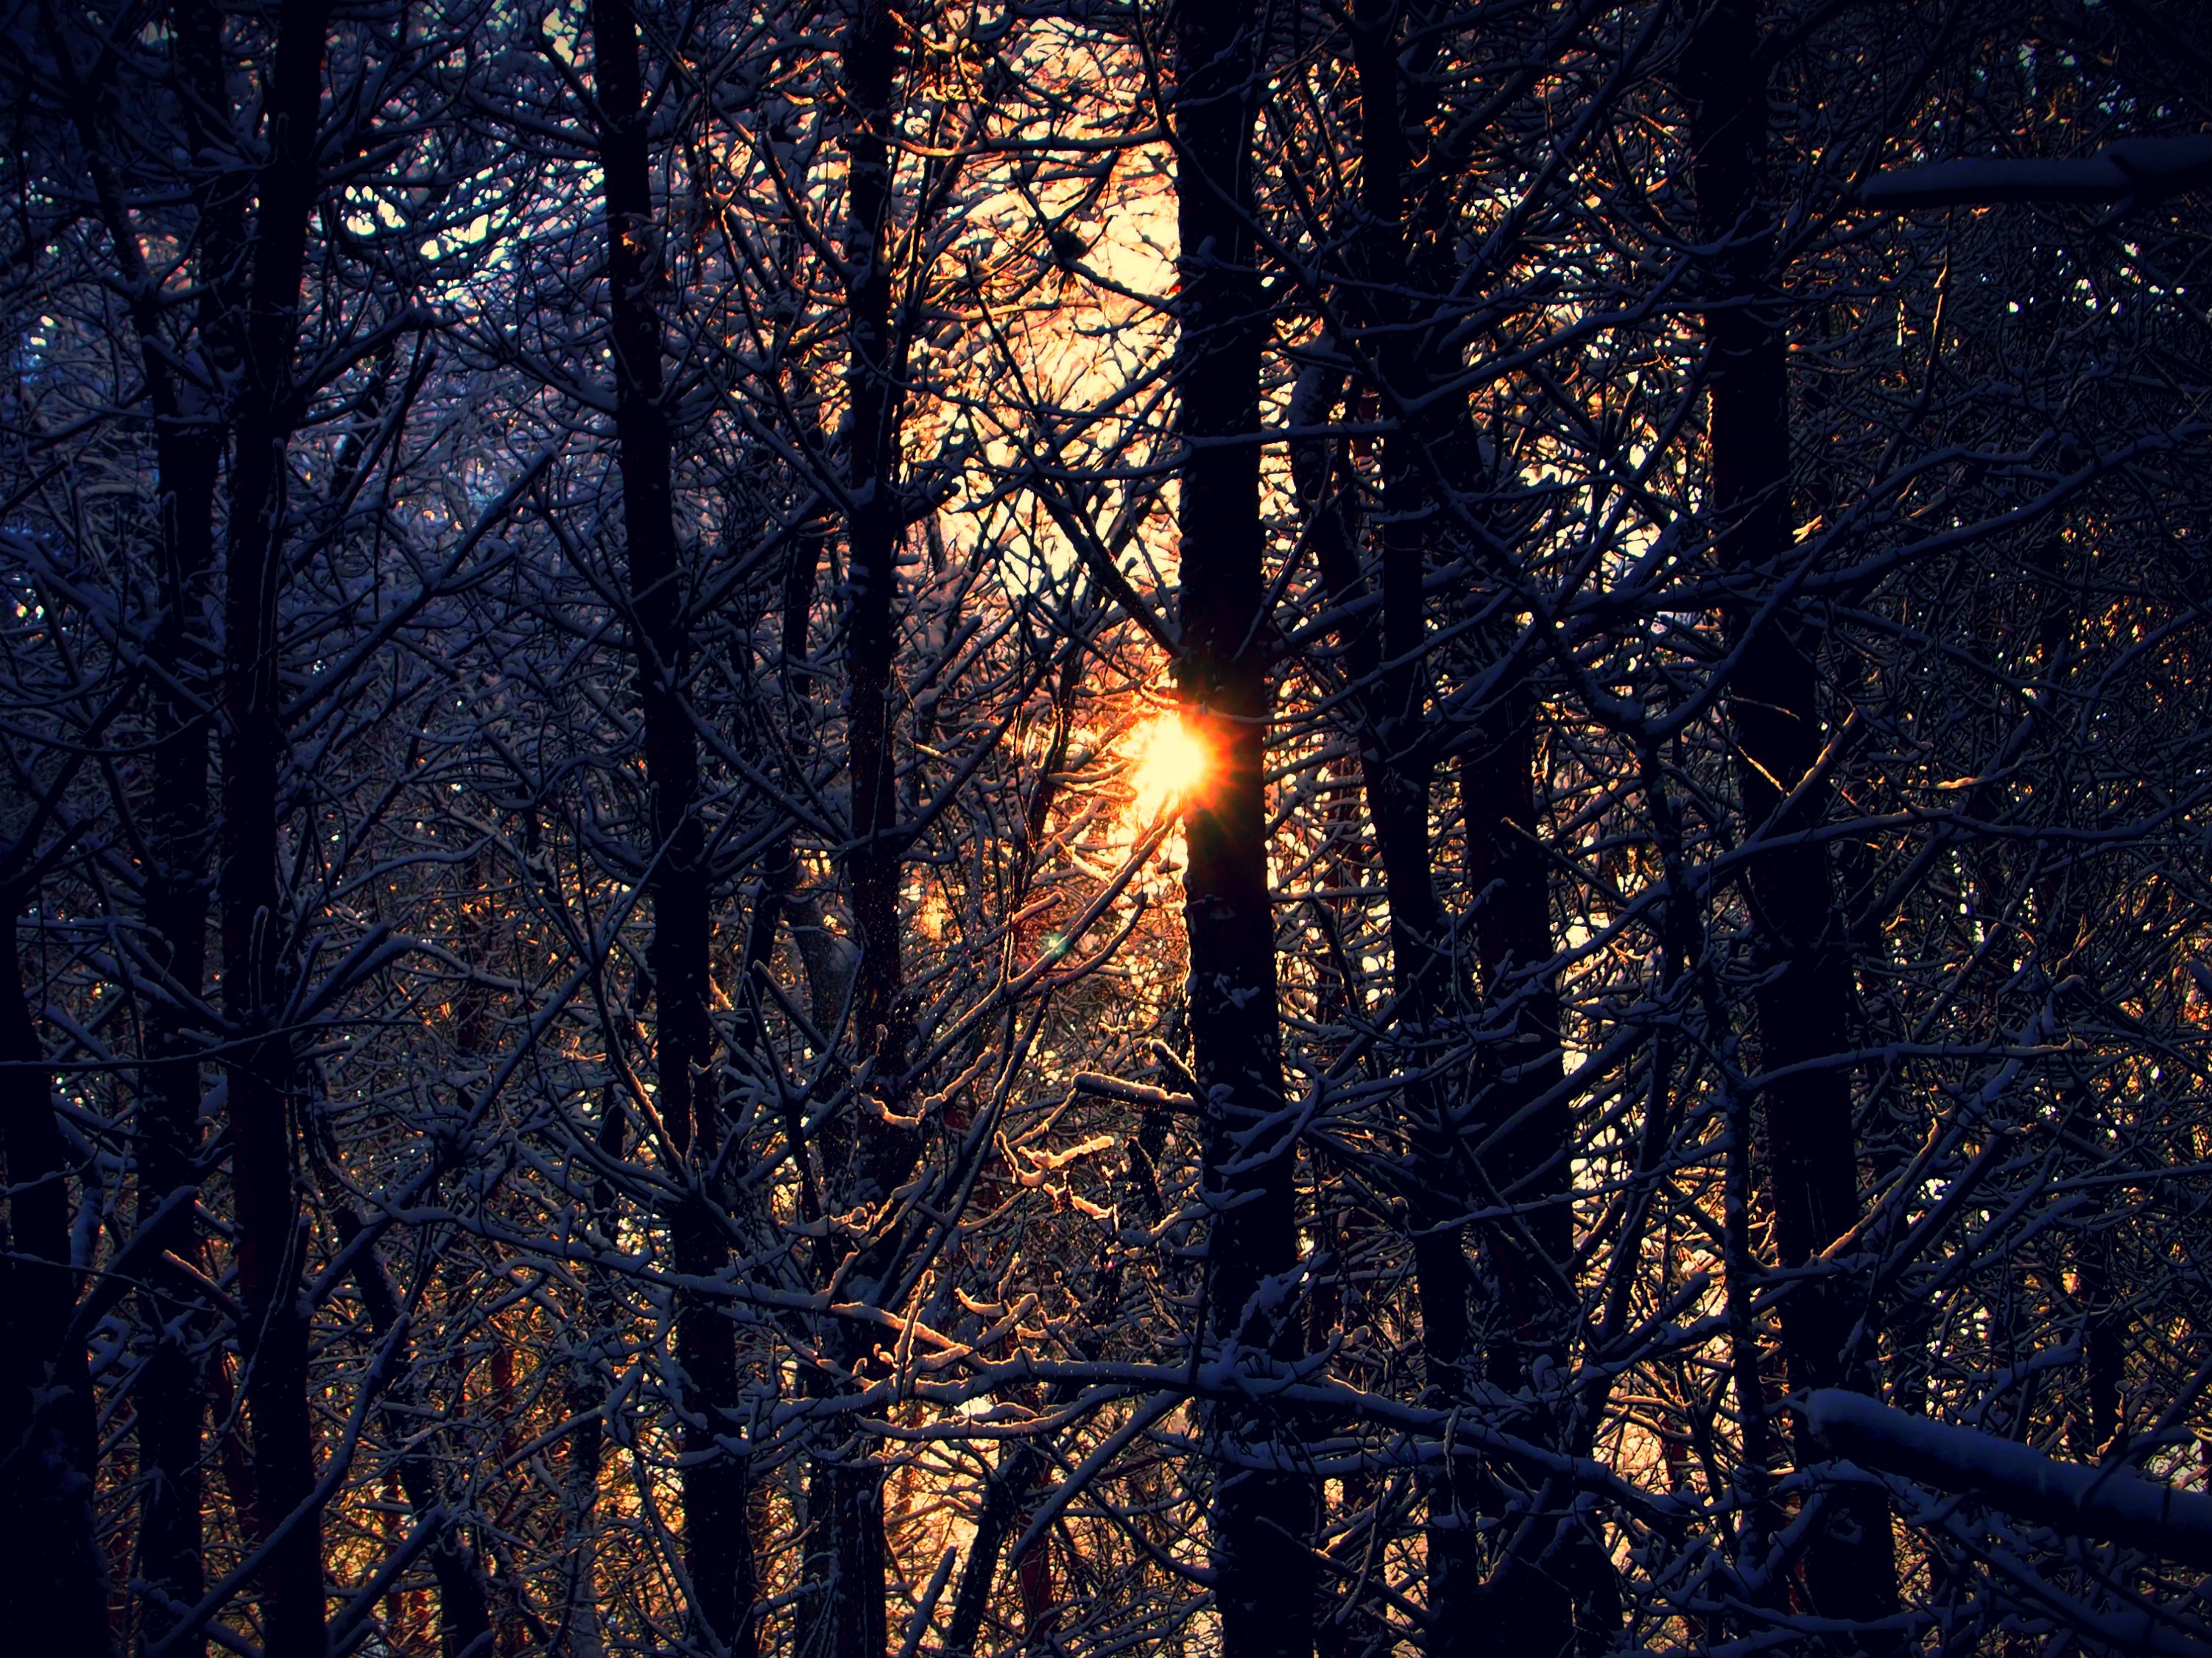
tree, nature, forest, branch, snow, winter, light, night, sunlight, reflection, autumn, snowy, darkness, season, winter landscape, trees, branches, vista, woodland, habitat, natural environment, woody plant